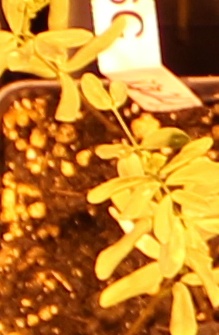
Label: Lentil